Tethered flight test

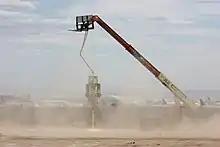
Tethered rocket test

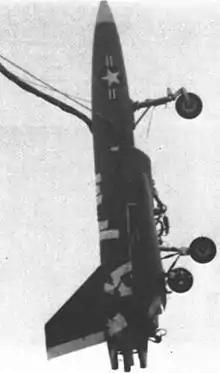
Tethered VTOL test

A tethered flight test is a type of flight testing where a machine is connected by a tether to the ground. Tethered testing may be used when motion through the atmosphere is not required to sustain flight, such as for airship; vertical take-off and landing (VTOL), rotary wing or tiltwing aircraft (tethered hovering); or for tests of certain rockets, such as vertical takeoff, vertical landing (VTVL). Fixed wing scale models can be tested on a tether in a wind tunnel, simulating motion through the atmosphere.